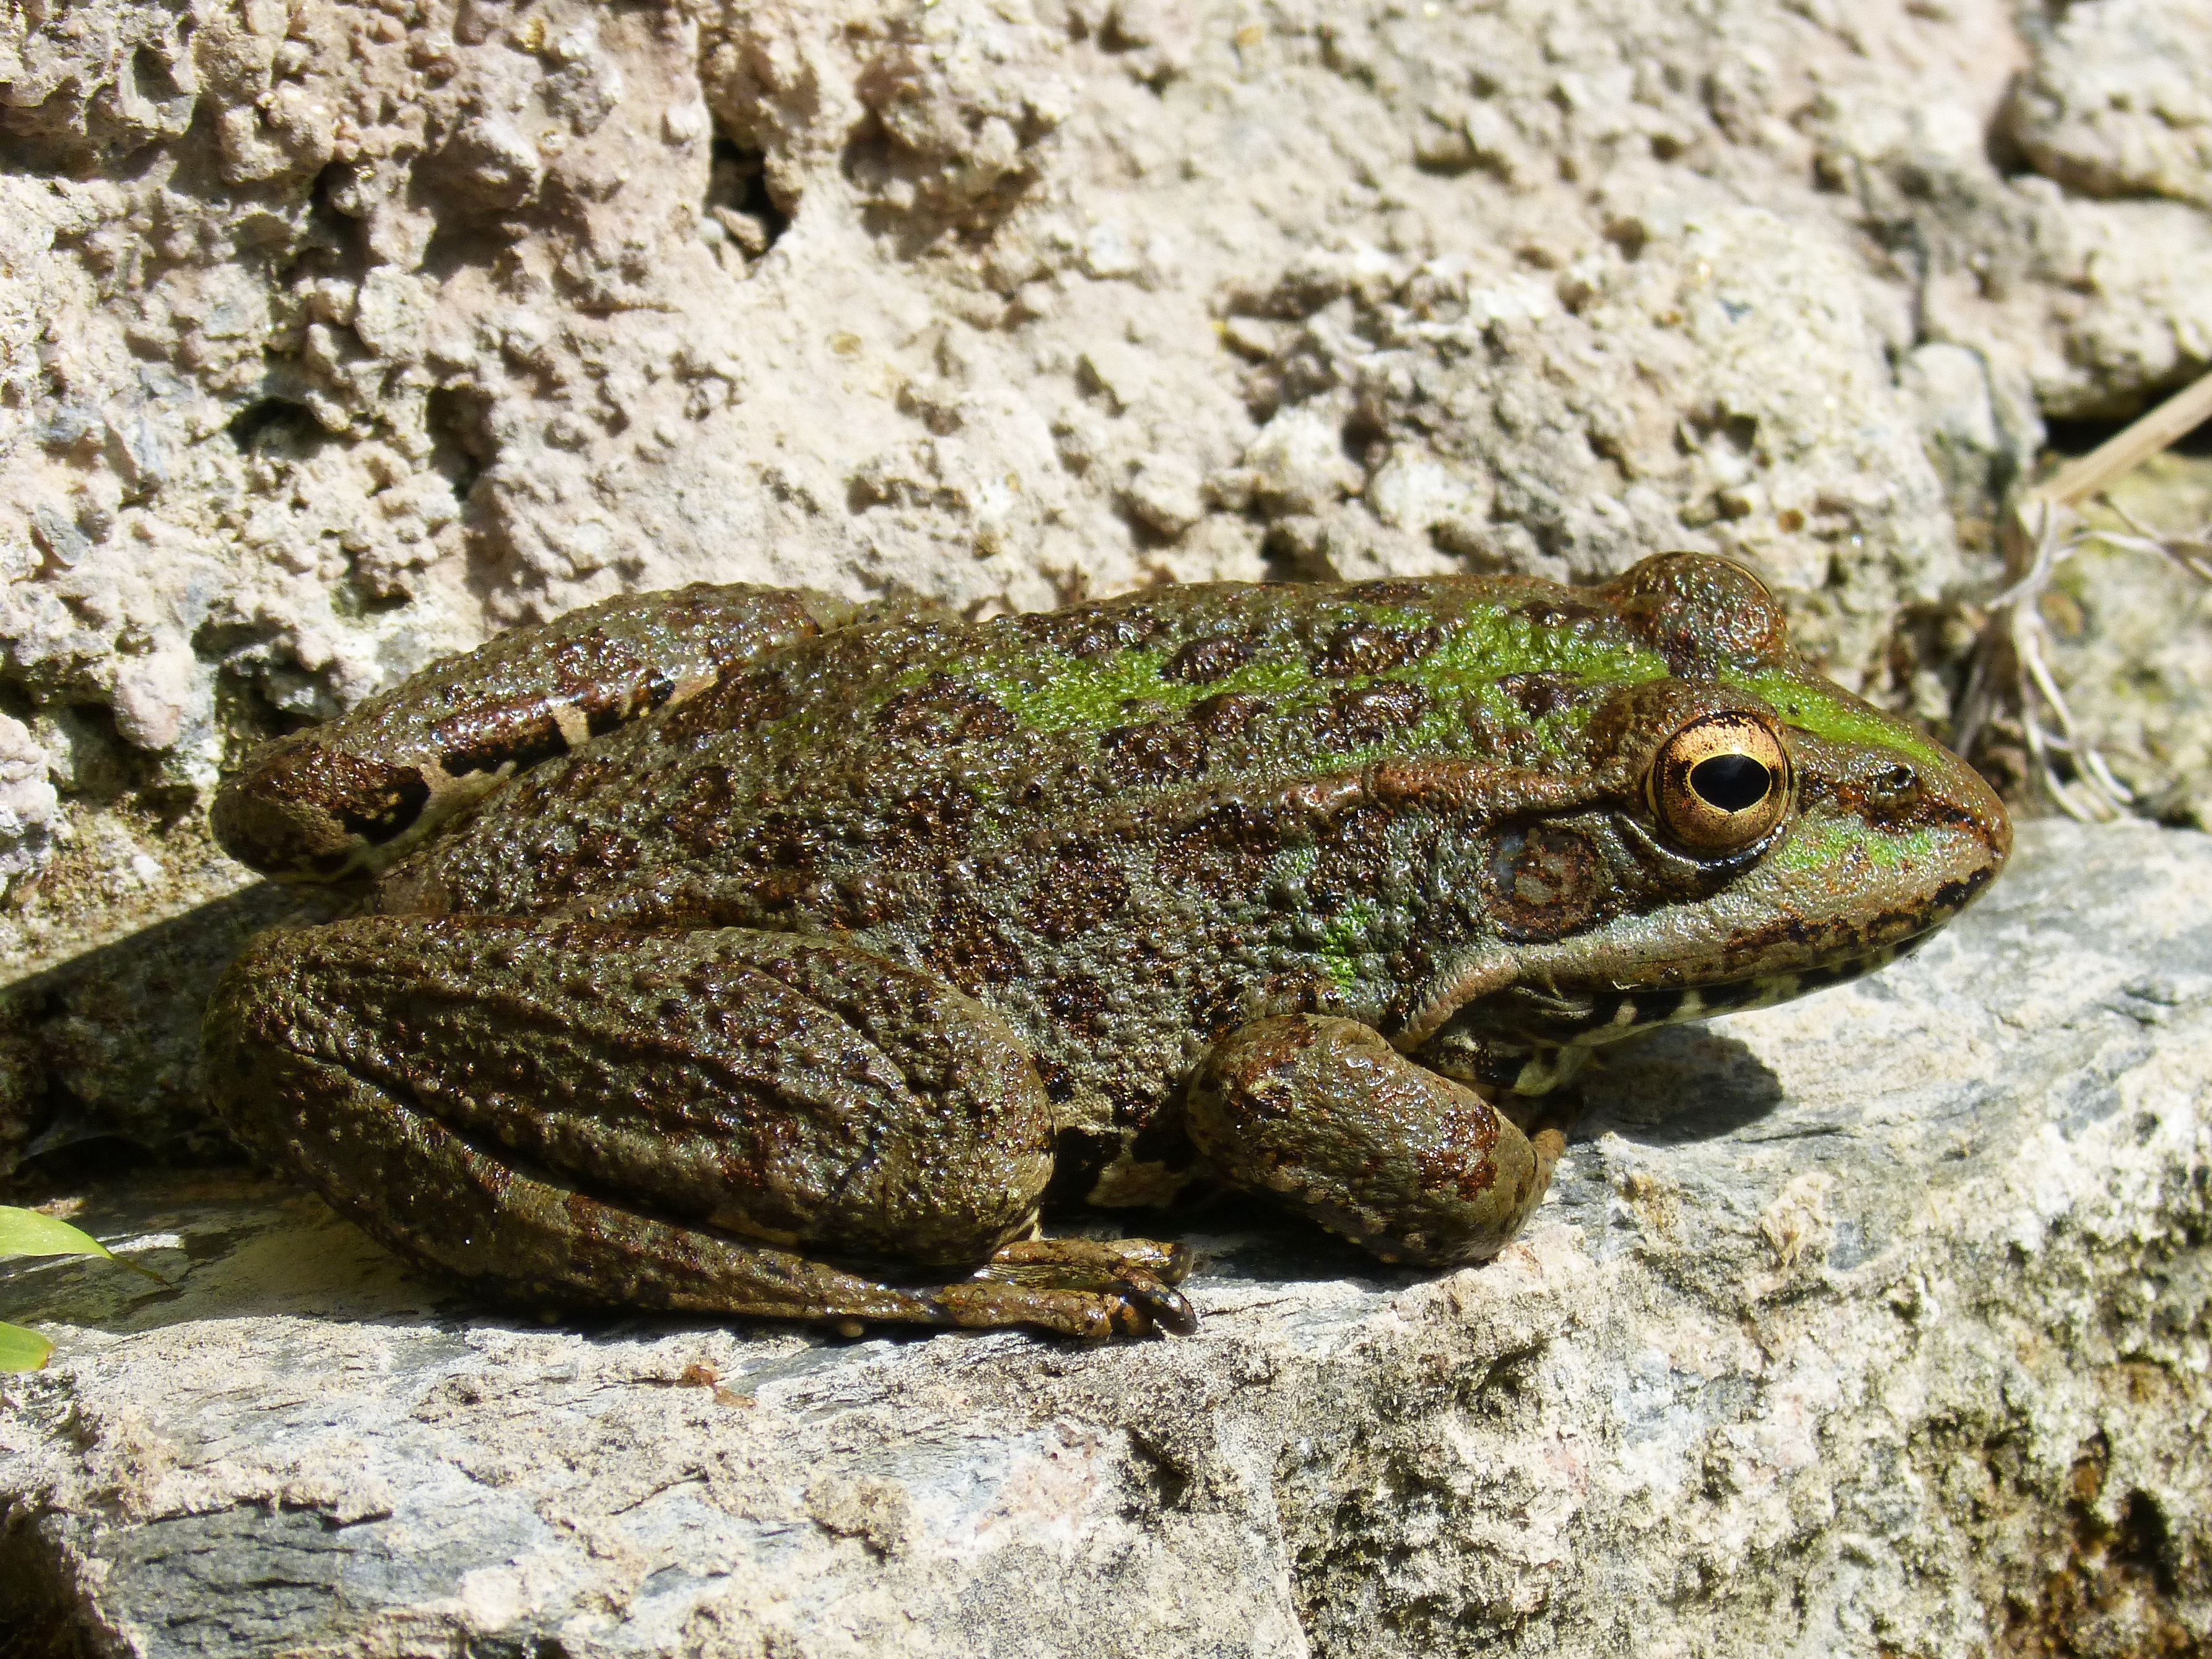
wildlife, frog, toad, amphibian, fauna, vertebrate, lacerta, batrachian, amphibious, croak, bullfrog, ranidae, lacertidae